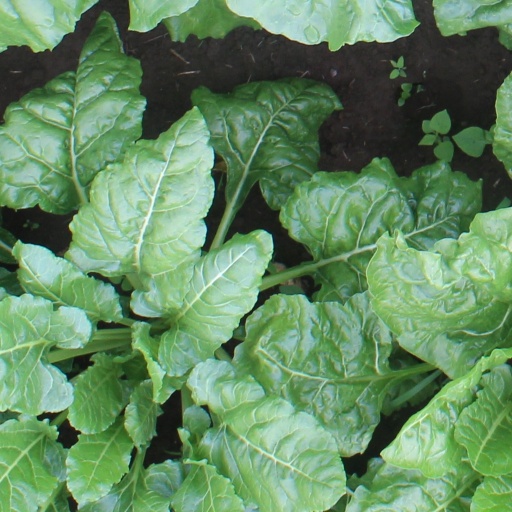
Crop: sugar beet